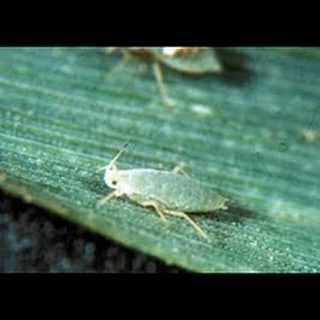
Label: wheat_aphid